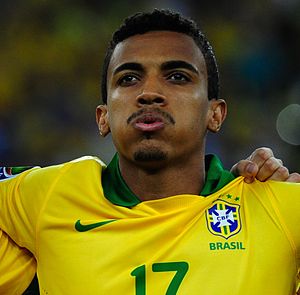
Luiz Gustavo
Luis Gustavo Dias er en brasiliansk fodboldspiller, der spiller i den franske Ligue 1-klub Olympique Marseille. Han har tidligere haft en karriere i blandt andet Tyskland, hvor han repræsenterede Hoffenheim, Bayern München og VfL Wolfsburg.